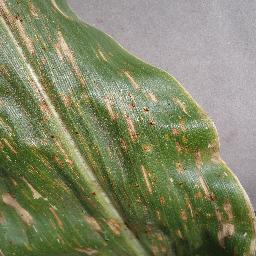
Label: Corn___Cercospora_leaf_spot Gray_leaf_spot